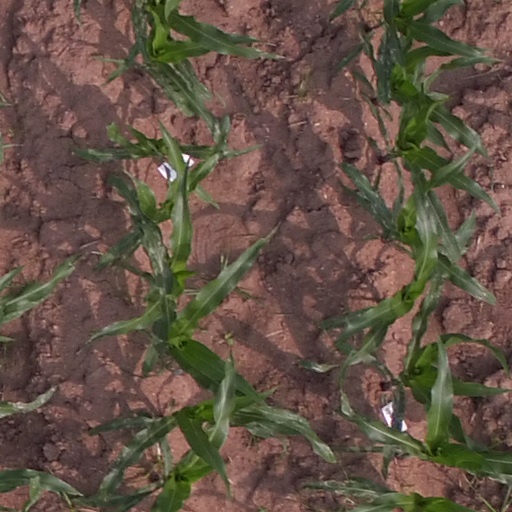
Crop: maize; corn